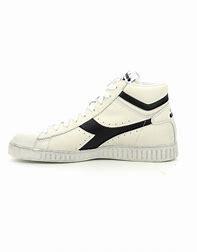
Brand: Diadora
Model: 100